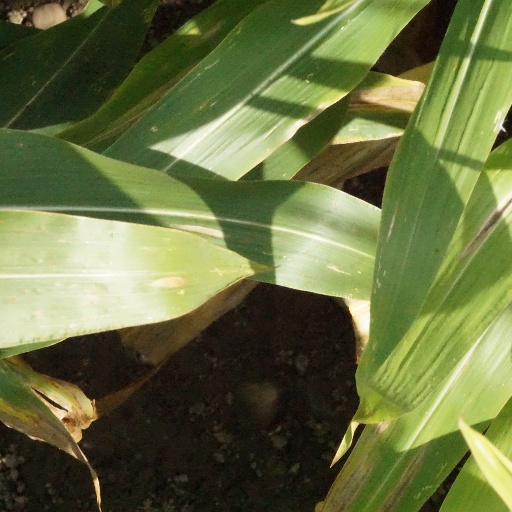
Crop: maize; corn